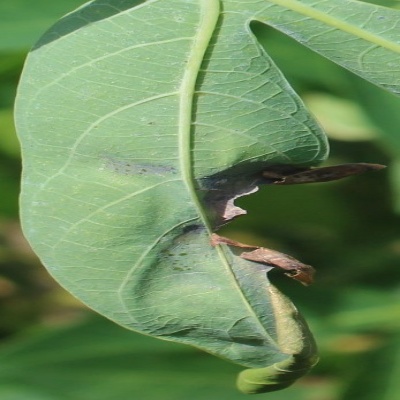
Crop: Cassava
Condition: bacterial blight